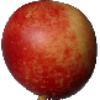
Label: nectarine